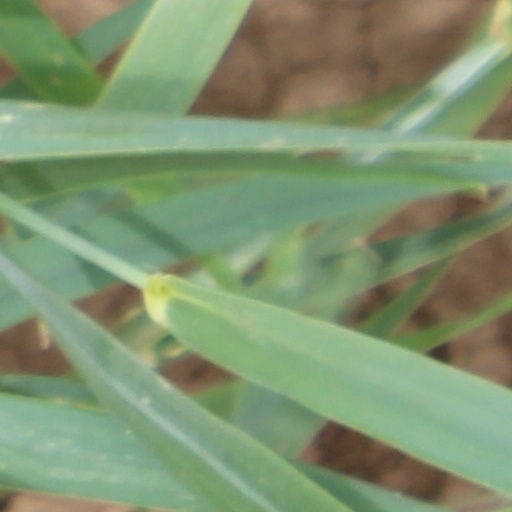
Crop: wheat